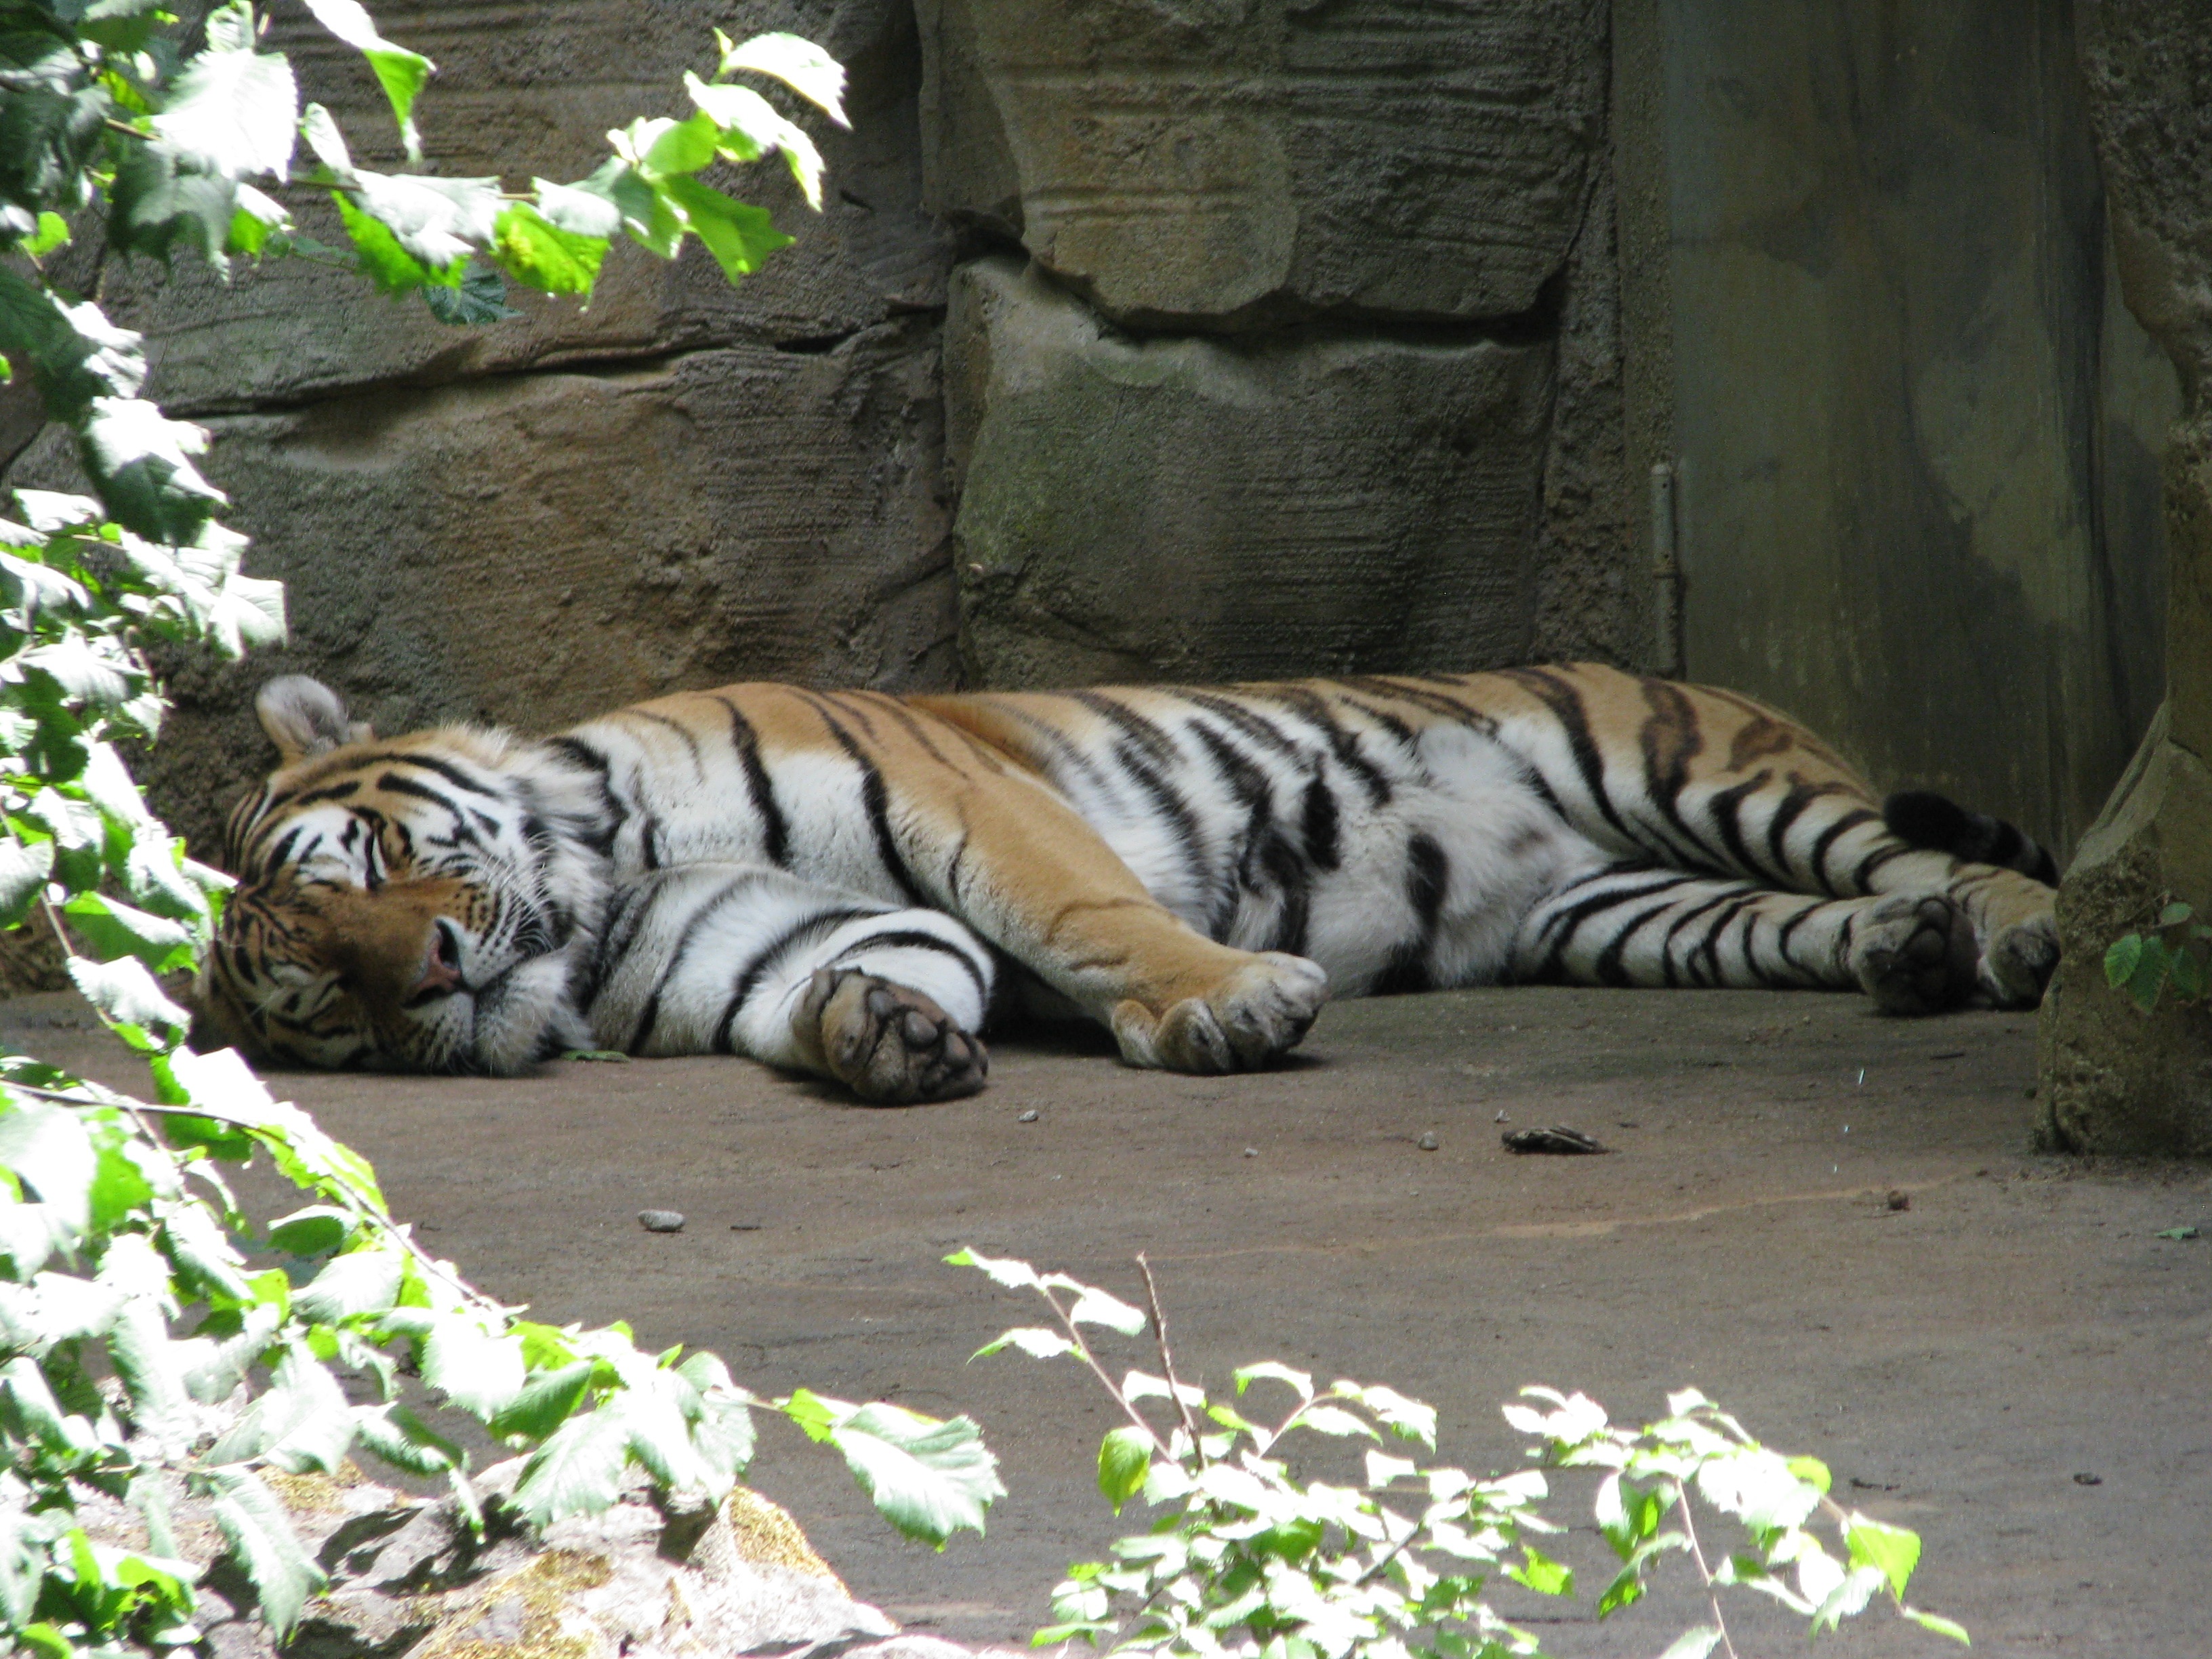
animal, recreation, wildlife, zoo, jungle, relax, symbol, balance, mammal, cozy, rest, fauna, lazy, sleep, relaxation, tiger, patience, recovery, spirituality, concerns, easily, big cats, outdoor recreation, cat like mammal